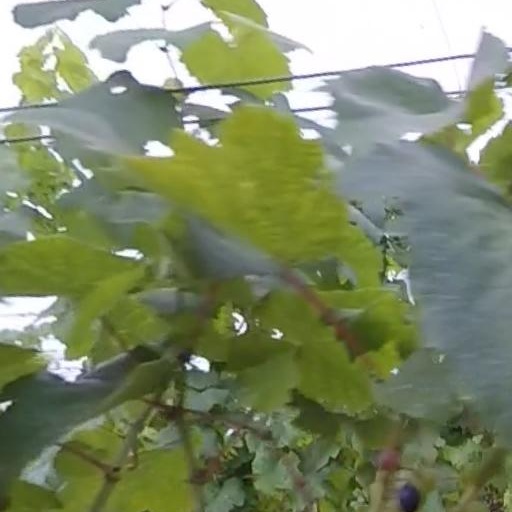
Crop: grape